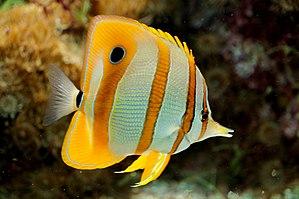
Chelmon à bec médiocre à l'aquarium-Muséum de Liège (Belgique)
Chelmon à bec médiocre est une espèce de poissons de la famille des Chaetodontidés, originaire des récifs de l'océan Pacifique et Indien.
Chelmon est un genre de poissons de la famille des Chaetodontidae.